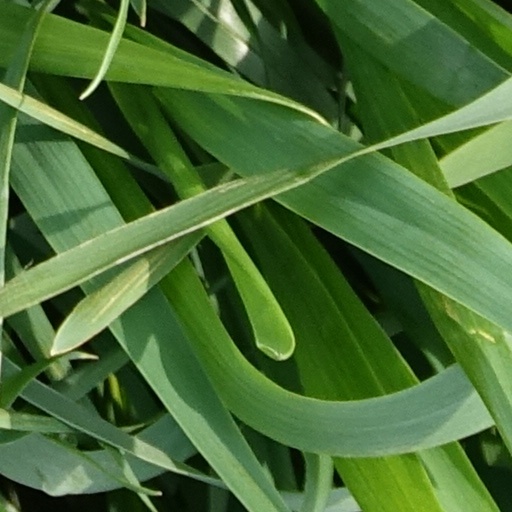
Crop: wheat